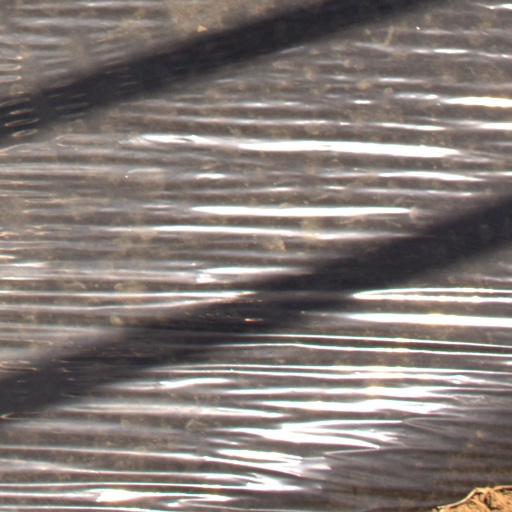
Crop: Jerusalem artichoke